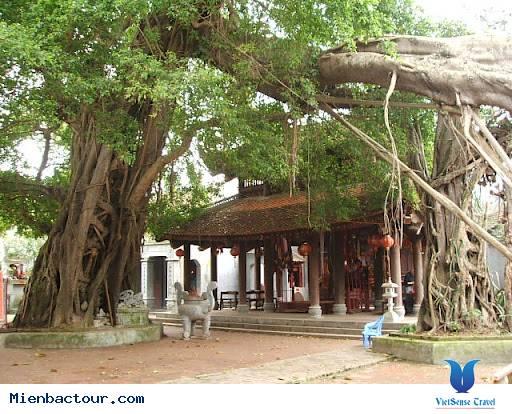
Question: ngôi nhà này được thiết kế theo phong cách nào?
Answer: phong cách nhà gỗ cổ truyền của việt nam